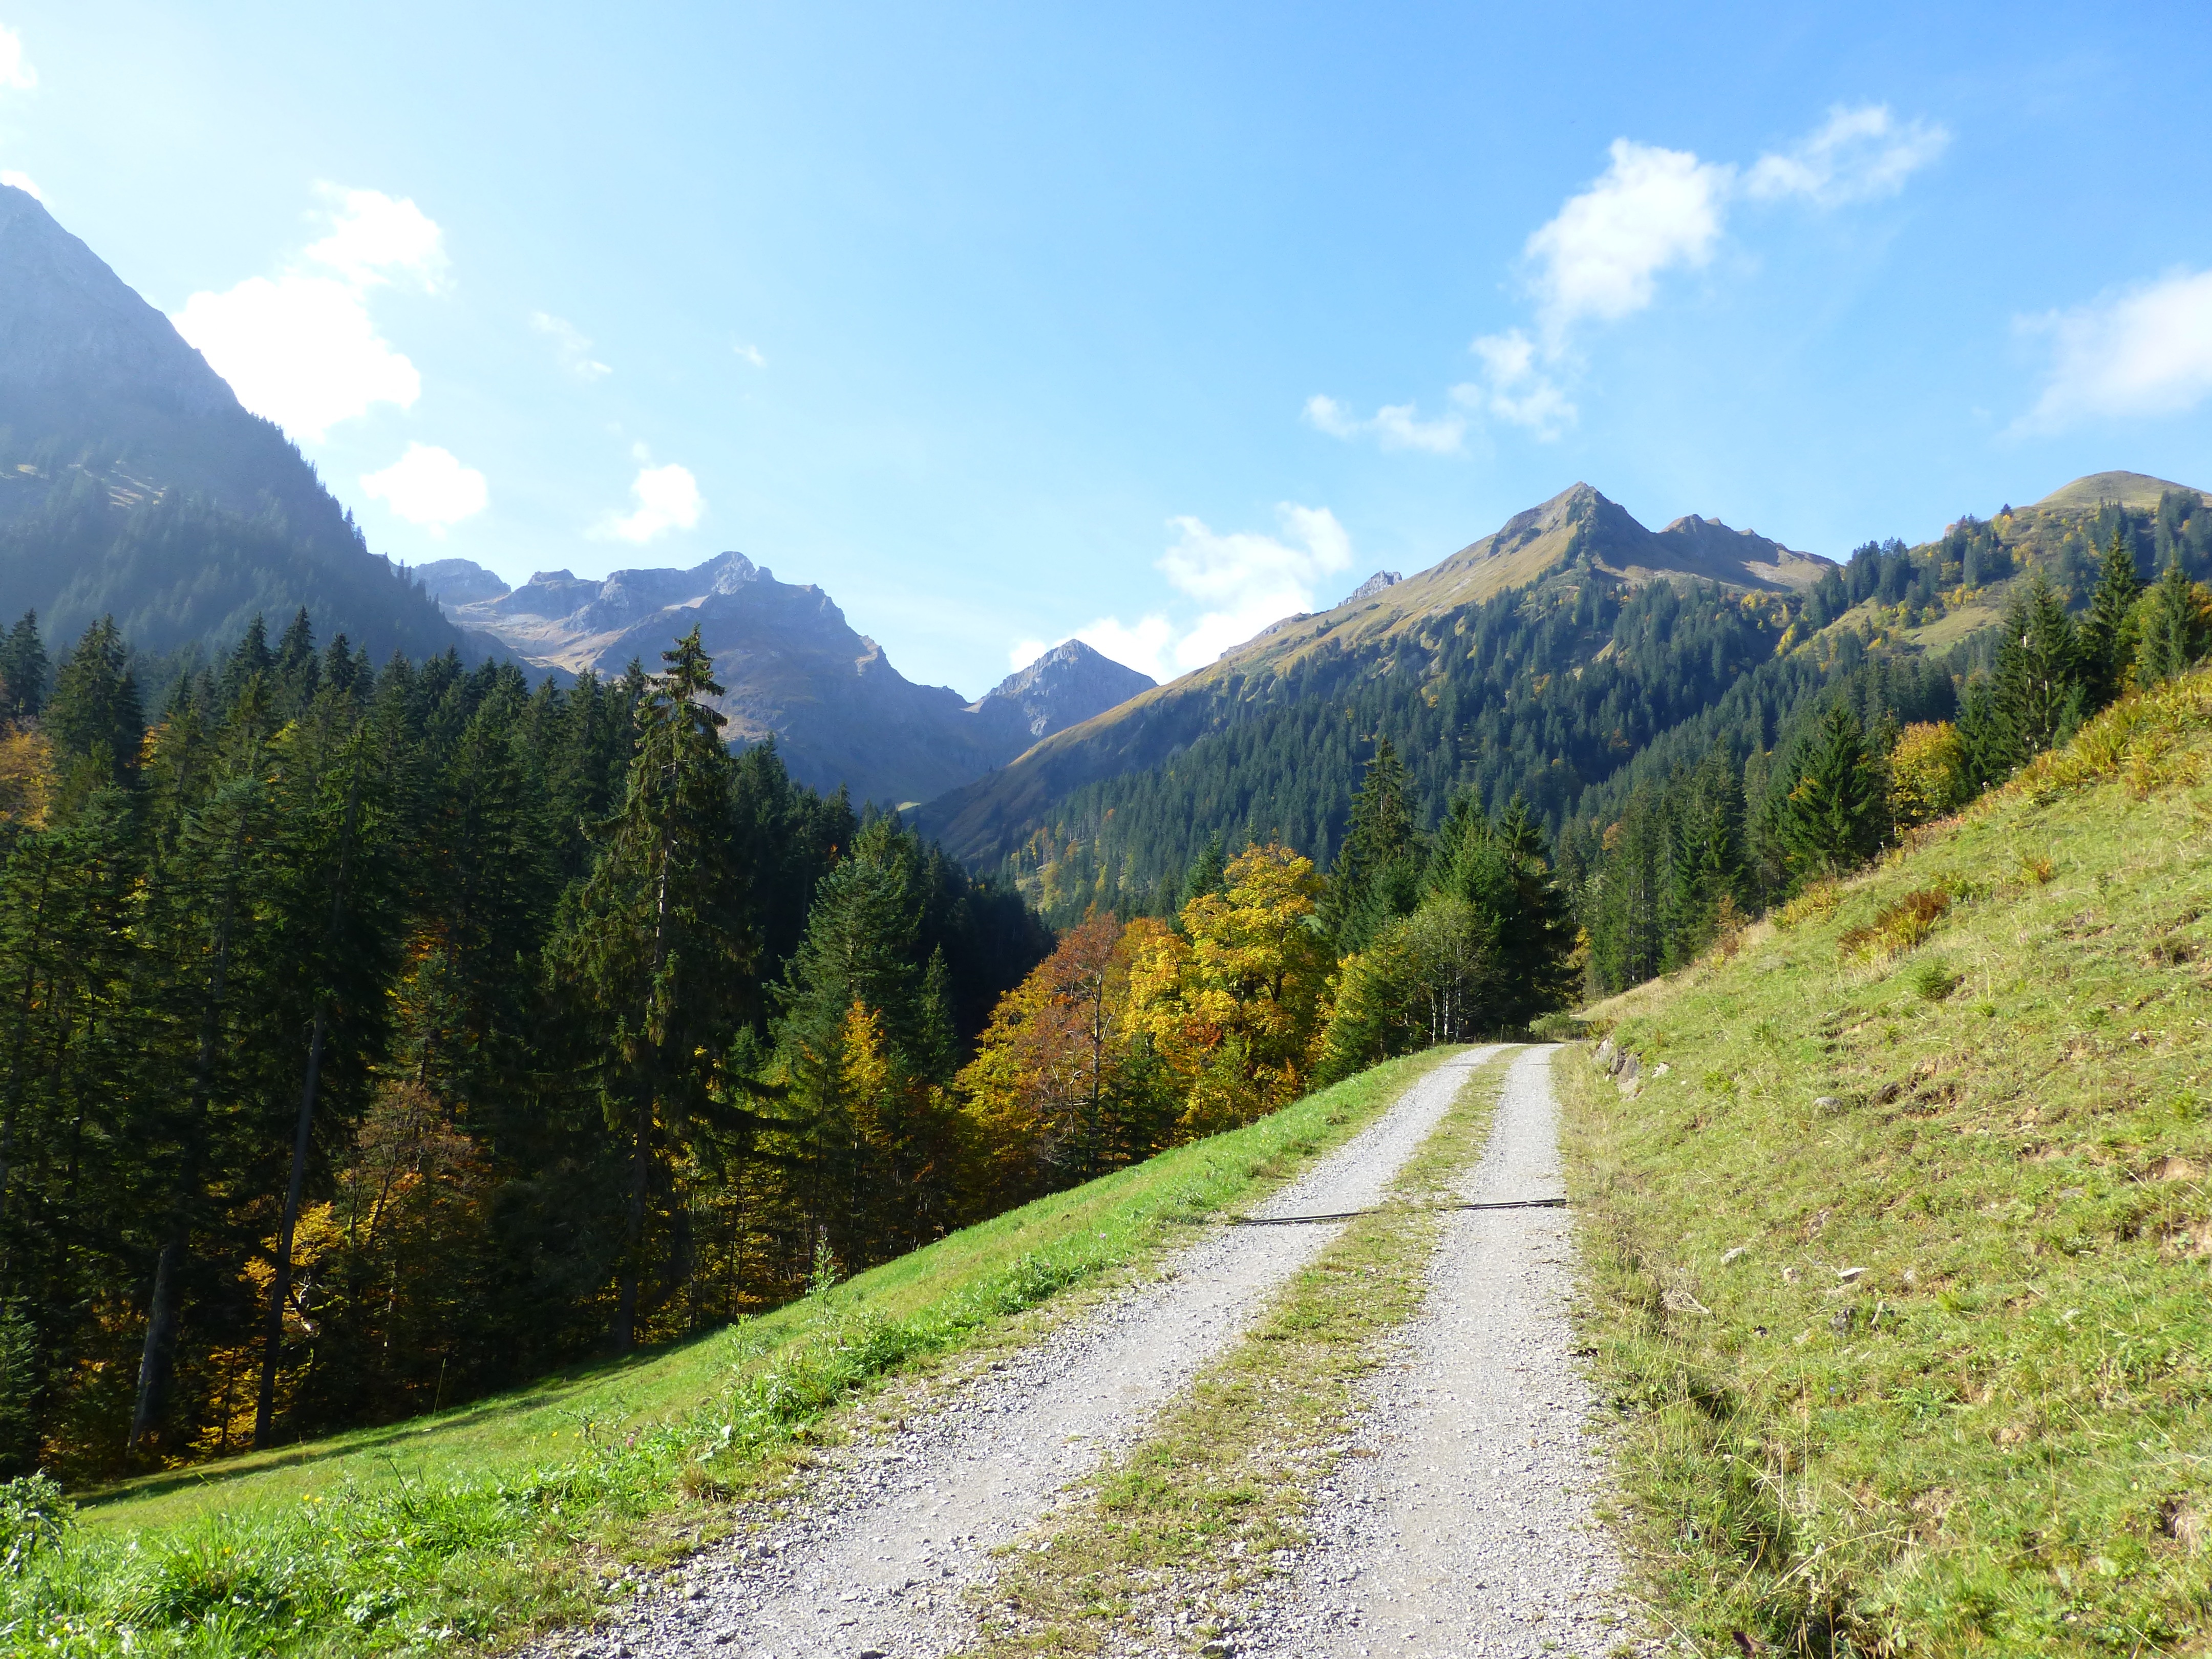
landscape, nature, wilderness, walking, mountain, hiking, trail, meadow, hill, adventure, valley, mountain range, alpine, lane, ridge, austria, trees, sunny, mountains, alps, plateau, promenade, fell, away, late summer, ecosystem, landform, mountain pass, geographical feature, mountainous landforms